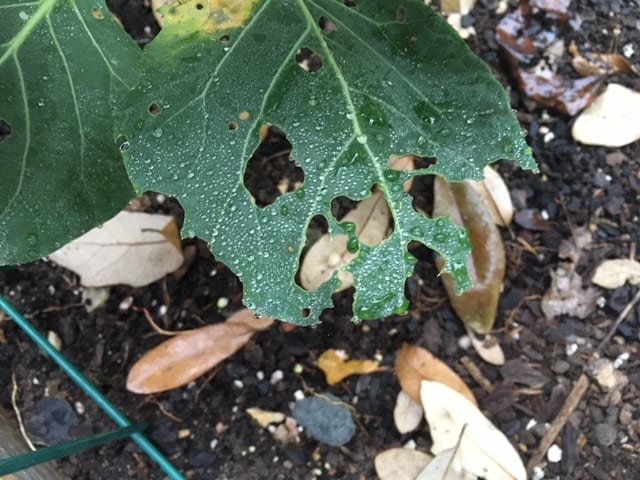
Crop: unknown
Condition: broccoli